History of the Opera web browser

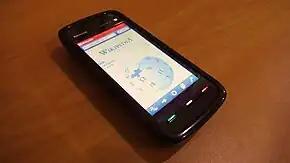
Opera Mobile Classic can be used on smartphones such as the Nokia 5800.

Opera Mobile Classic, formerly called Opera Mobile, is an edition of Opera designed for smartphones and personal digital assistants (PDAs). The first version of Opera Mobile Classic was released in 2000 for the Psion Series 7 and NetBook, with a port to the Windows Mobile platform coming in 2004. One of Opera Mobile Classic's major features is the ability to dynamically reformat web pages to better fit the handheld's display using small screen rendering technology. Alternatively, the user may use page zooming for a closer or broader look. However, Opera Mobile's user interface has come under fire for being difficult to use or customize. Opera Mobile Classic was replaced by Opera browser for Android.